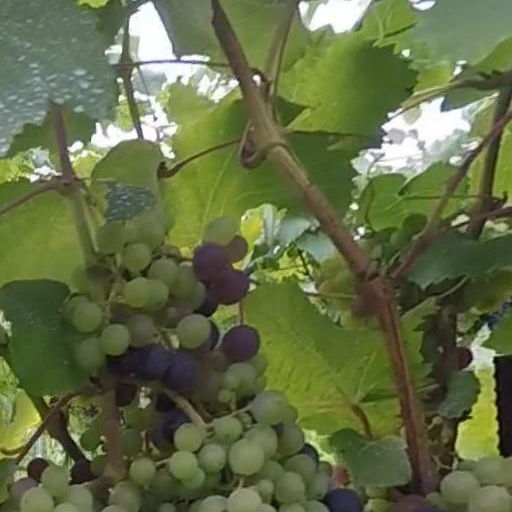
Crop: grape